Notting Hill

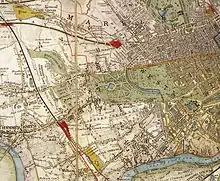
1841 map of the Environs of London, showing the Hippodrome in the upper left hand corner.

In 1837 the Hippodrome racecourse was laid out. The racecourse ran around the hill, and bystanders were expected to watch from the summit of the hill. However, the venture was not a success, in part due to a public right of way which traversed the course, and in part due to the heavy clay of the neighbourhood which caused it to become waterlogged. The Hippodrome closed in 1841, after which development resumed and houses were built on the site. The crescent-shaped roads that circumvent the hill, such as Blenheim Crescent, Elgin Crescent, Stanley Crescent, Cornwall Crescent and Landsdowne Crescent, were built over the circular racecourse tracks. At the summit of hill stands the elegant St John's church, built in 1845 in the early English style, and which formed the centrepiece of the Ladbroke Estate development.